Infinite compositions of analytic functions

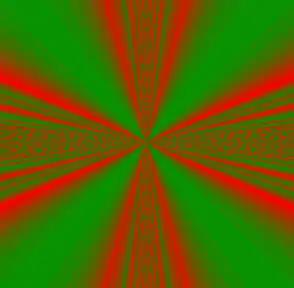
Example (S2)- A topographical (moduli) image of a self generating series.

Example (P1). Suppose formula_50 with formula_51 observing after a few preliminary computations, that |"z"| ≤ 1/4 implies |"G"("z")| < 0.27. Then